Jack Currie (RAF officer)

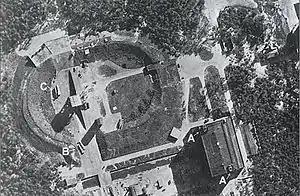
Photo-reconnaissance image of V-2 test site at Peenemünde, 23 June 1943

In June 1943 Currie and his crew were posted to 12 Squadron based at RAF Wickenby. The squadron was equipped with the Avro Lancaster. Currie's crew were part of the squadron's "C" Flight. On 3 July 1943 Currie flew his first mission as second pilot to Flight Lieutenant Benjamin McLaughlin on a mission to Cologne. McLaughlin was an experienced pilot with a DFC to his credit. Three days later Currie piloted his own aircraft and crew on their first operation together, laying mines in the Bay of Biscay.